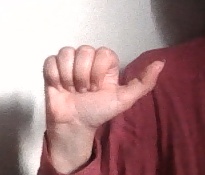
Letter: dhad